Question: Please indicate a possible affordance area of the apple that can be used for eating
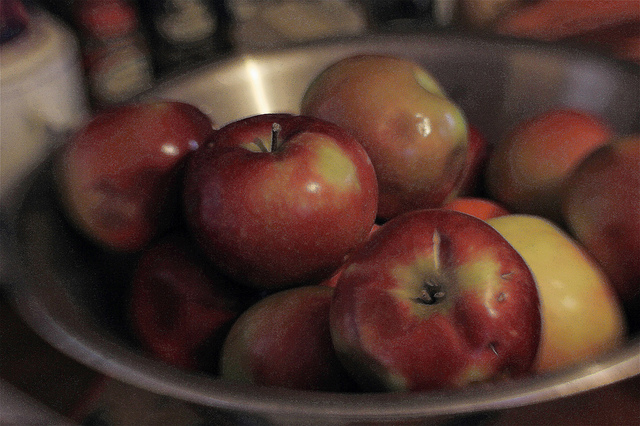
Answer: [201.5, 107.5, 366.5, 268.5]